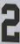
Number: 2